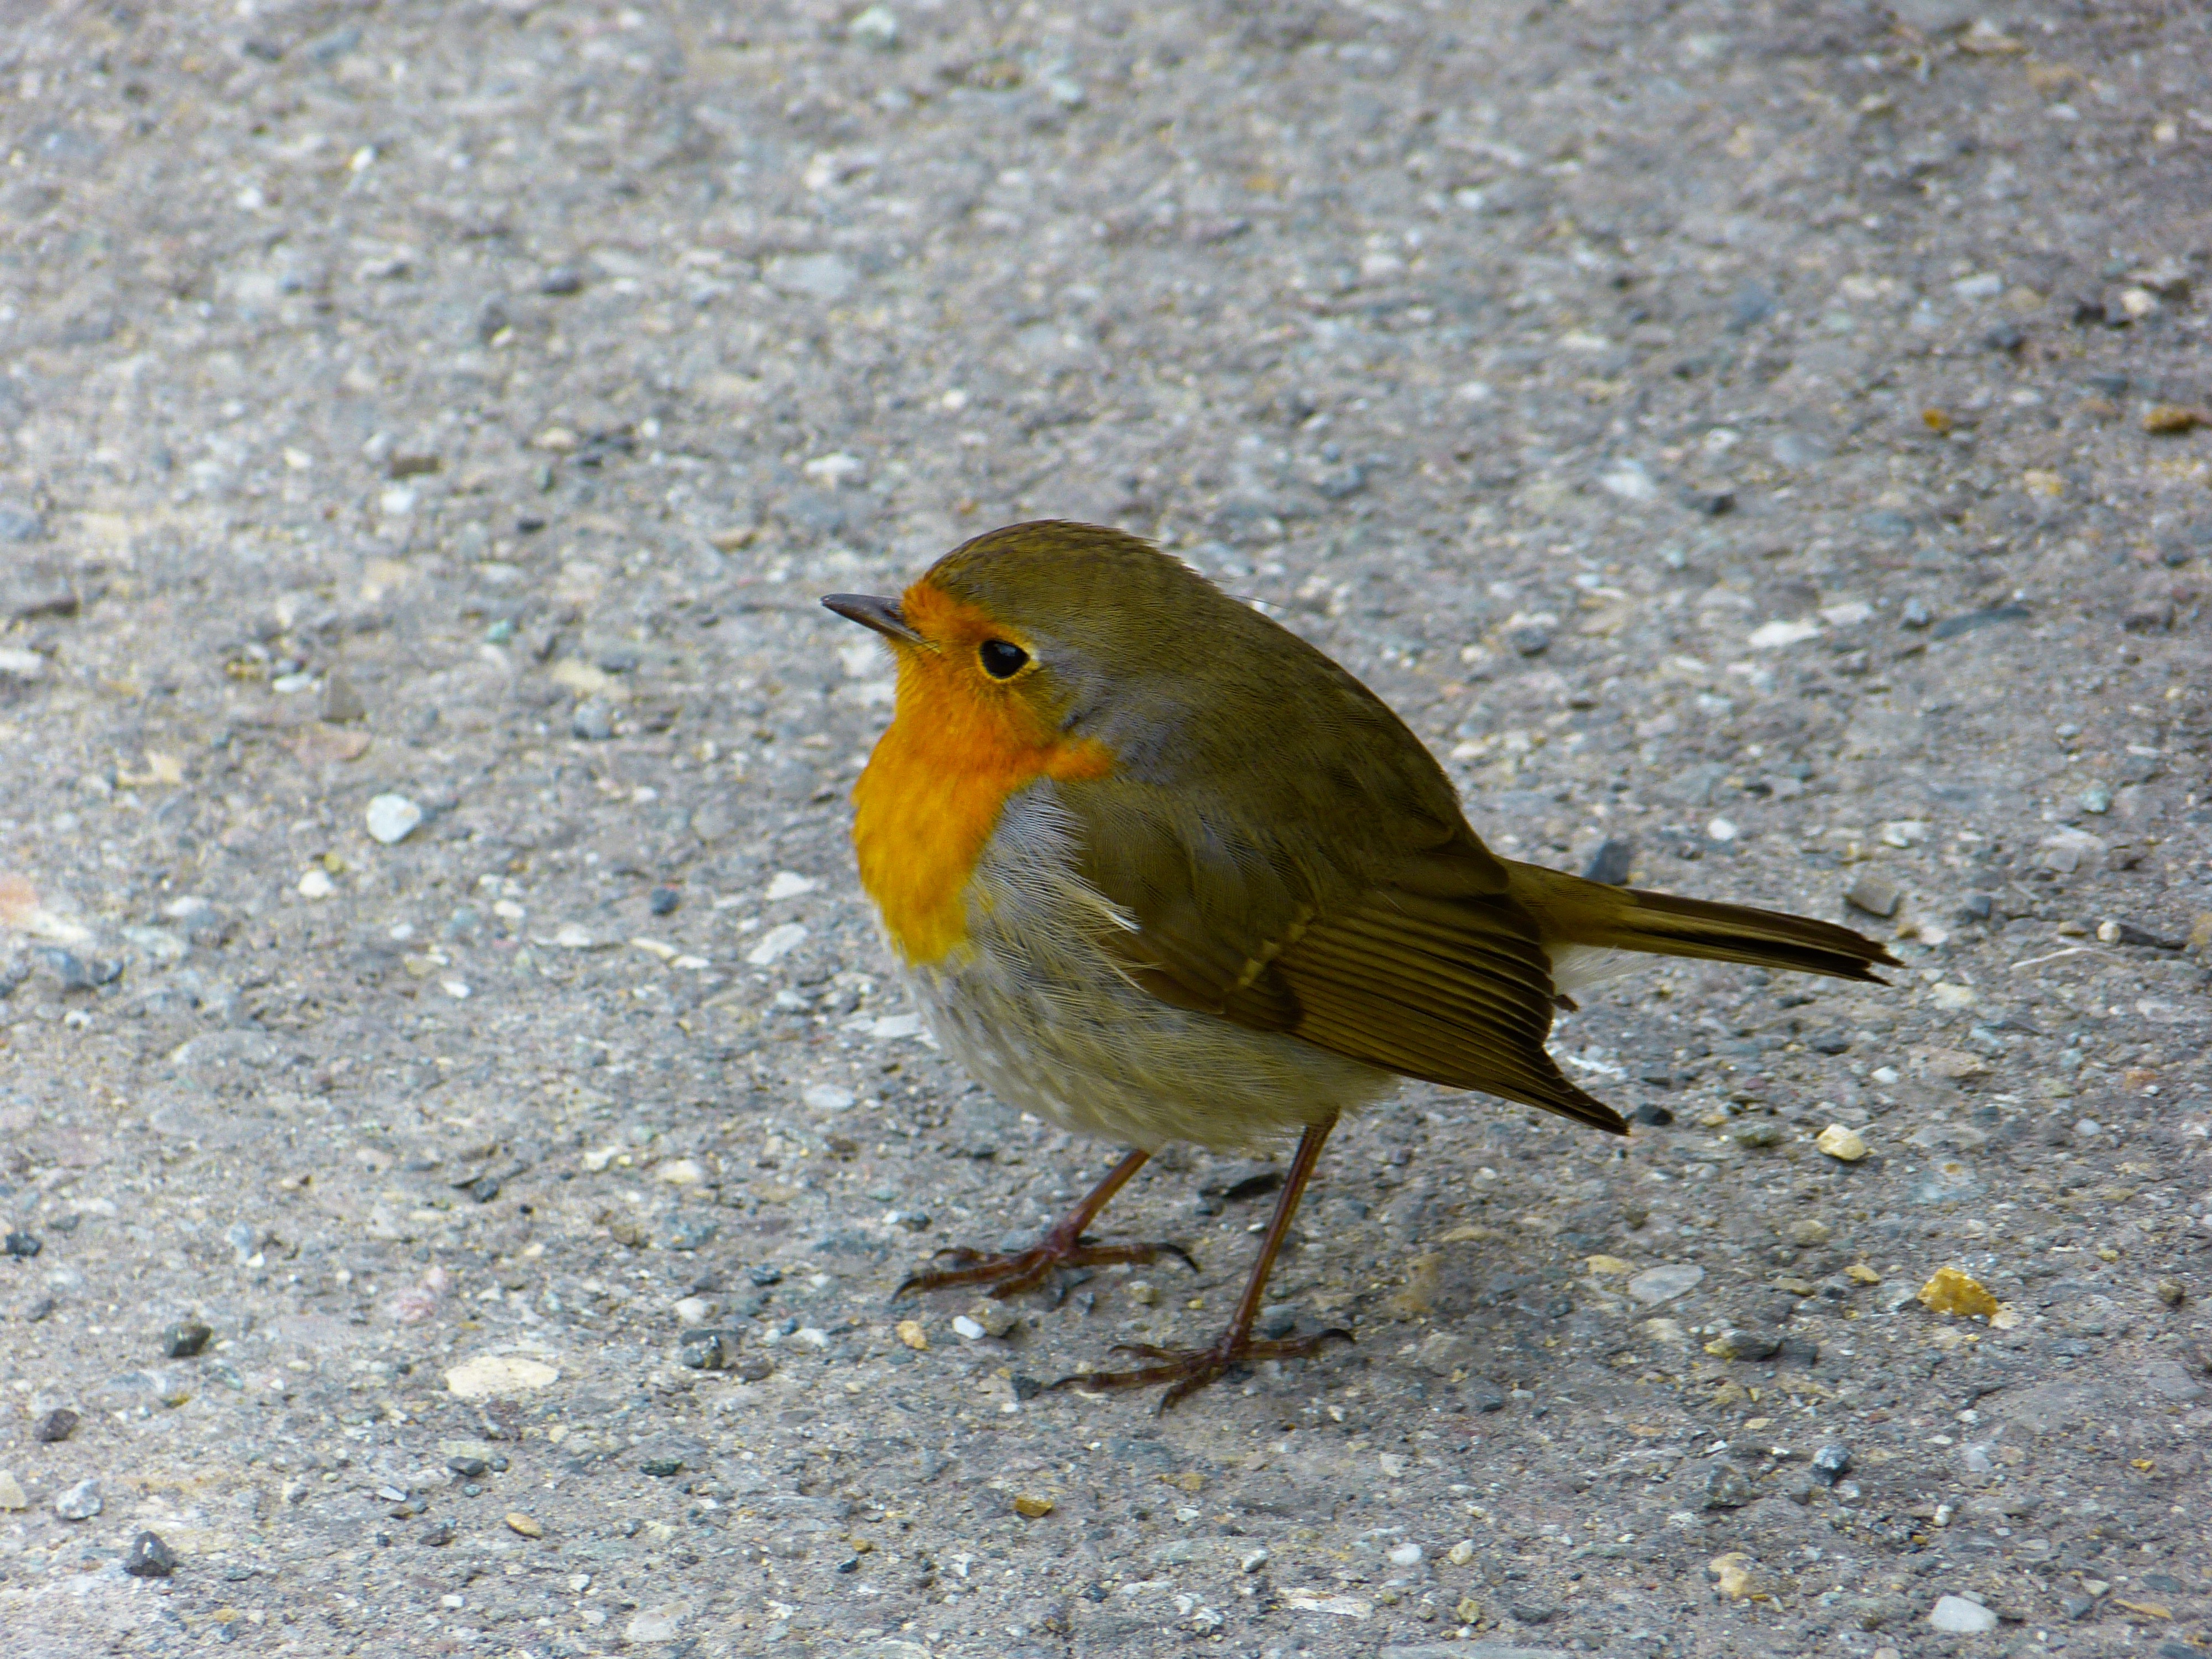
nature, bird, wildlife, beak, robin, fauna, animals, vertebrate, beautiful, pretty, finch, erithacus rubecula, old world flycatcher, perching bird, emberizidae, ortolan bunting, european robin